Skerries, County Dublin

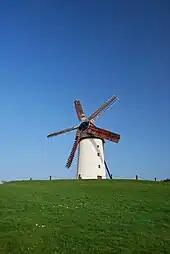
The larger of the two Skerries Mills windmills

The town has one second-level institution, Skerries Community College, originating from a merger in 1982 of the De La Salle College, Skerries Vocational School, and the local Holy Faith convent school. It is a co-educational school, unlike the institutions from which it formed. There are five primary schools in the town: Réalt na Mara National School, St. Patrick's National School, Holmpatrick National School, Milverton National School and Educate Together Skerries National School.